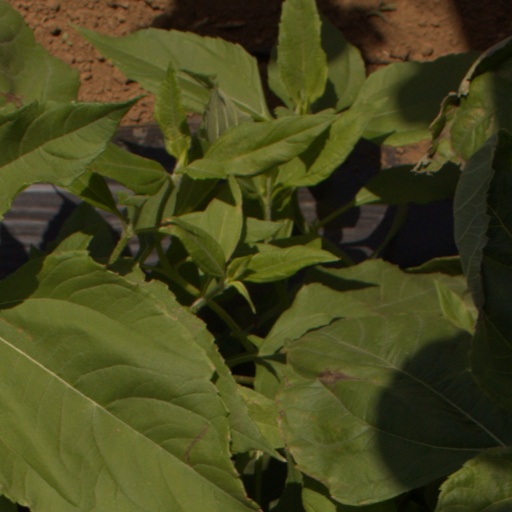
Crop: Jerusalem artichoke